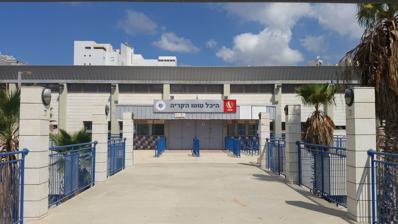
Building: HaKiriya Arena
Country: Israel
Year built: 2000
Sports arena in Ashdod, Israel HaKirya Arena Location 60 HaAtzma'ut Street, Ashdod Owner Ashdod City Council Operator Sport Palaces Ltd Capacity 2,200 (basketball) 1,600 (handball and tennis) Construction Opened 2000 Expanded 2014 Tenants Maccabi Ashdod Maccabi Bnot Ashdod The HaKirya Arena ( Hebrew : היכל טוטו הקריה , Heyhal Toto HaKirya ) is an indoor sporting arena located in Ashdod , Israel . The arena opened in 2000 and is home for the Maccabi Ashdod and Maccabi Bnot Ashdod basketball clubs. The arena has around 1,600 permanent seats and around 600 seats in removable stands, allowing for capacities of 2,200 for basketball games and 1,600 for handball and tennis matches. See also Sports in Israel References